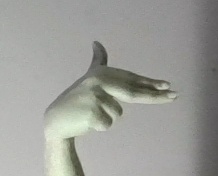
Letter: ghain